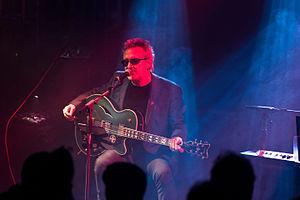
Jerry Wayne Hussey est un musicien anglais né à Bristol, en Angleterre. Il est surtout connu comme chanteur de The Mission, et pour avoir été le guitariste des Sisters of Mercy.